Ookpik

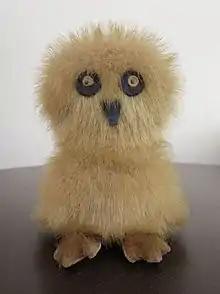
A sealskin Ookpik from the mid-1960s

An Ookpik is a popular Inuit handicraft toy. It is a small, souvenir owl with large head and big eyes, a beak, and small black talons. They are often made from wolf fur, sealskin and other traditional materials.